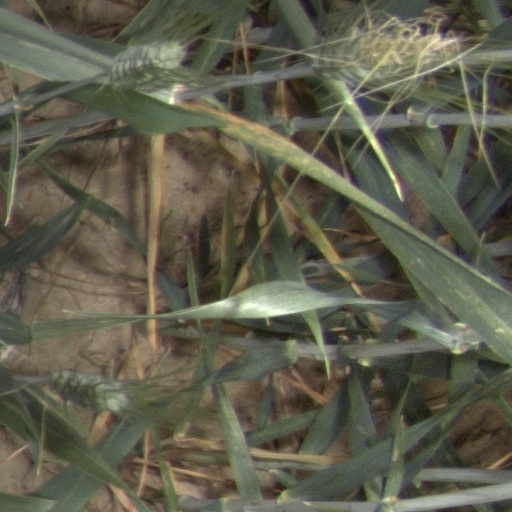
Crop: wheat